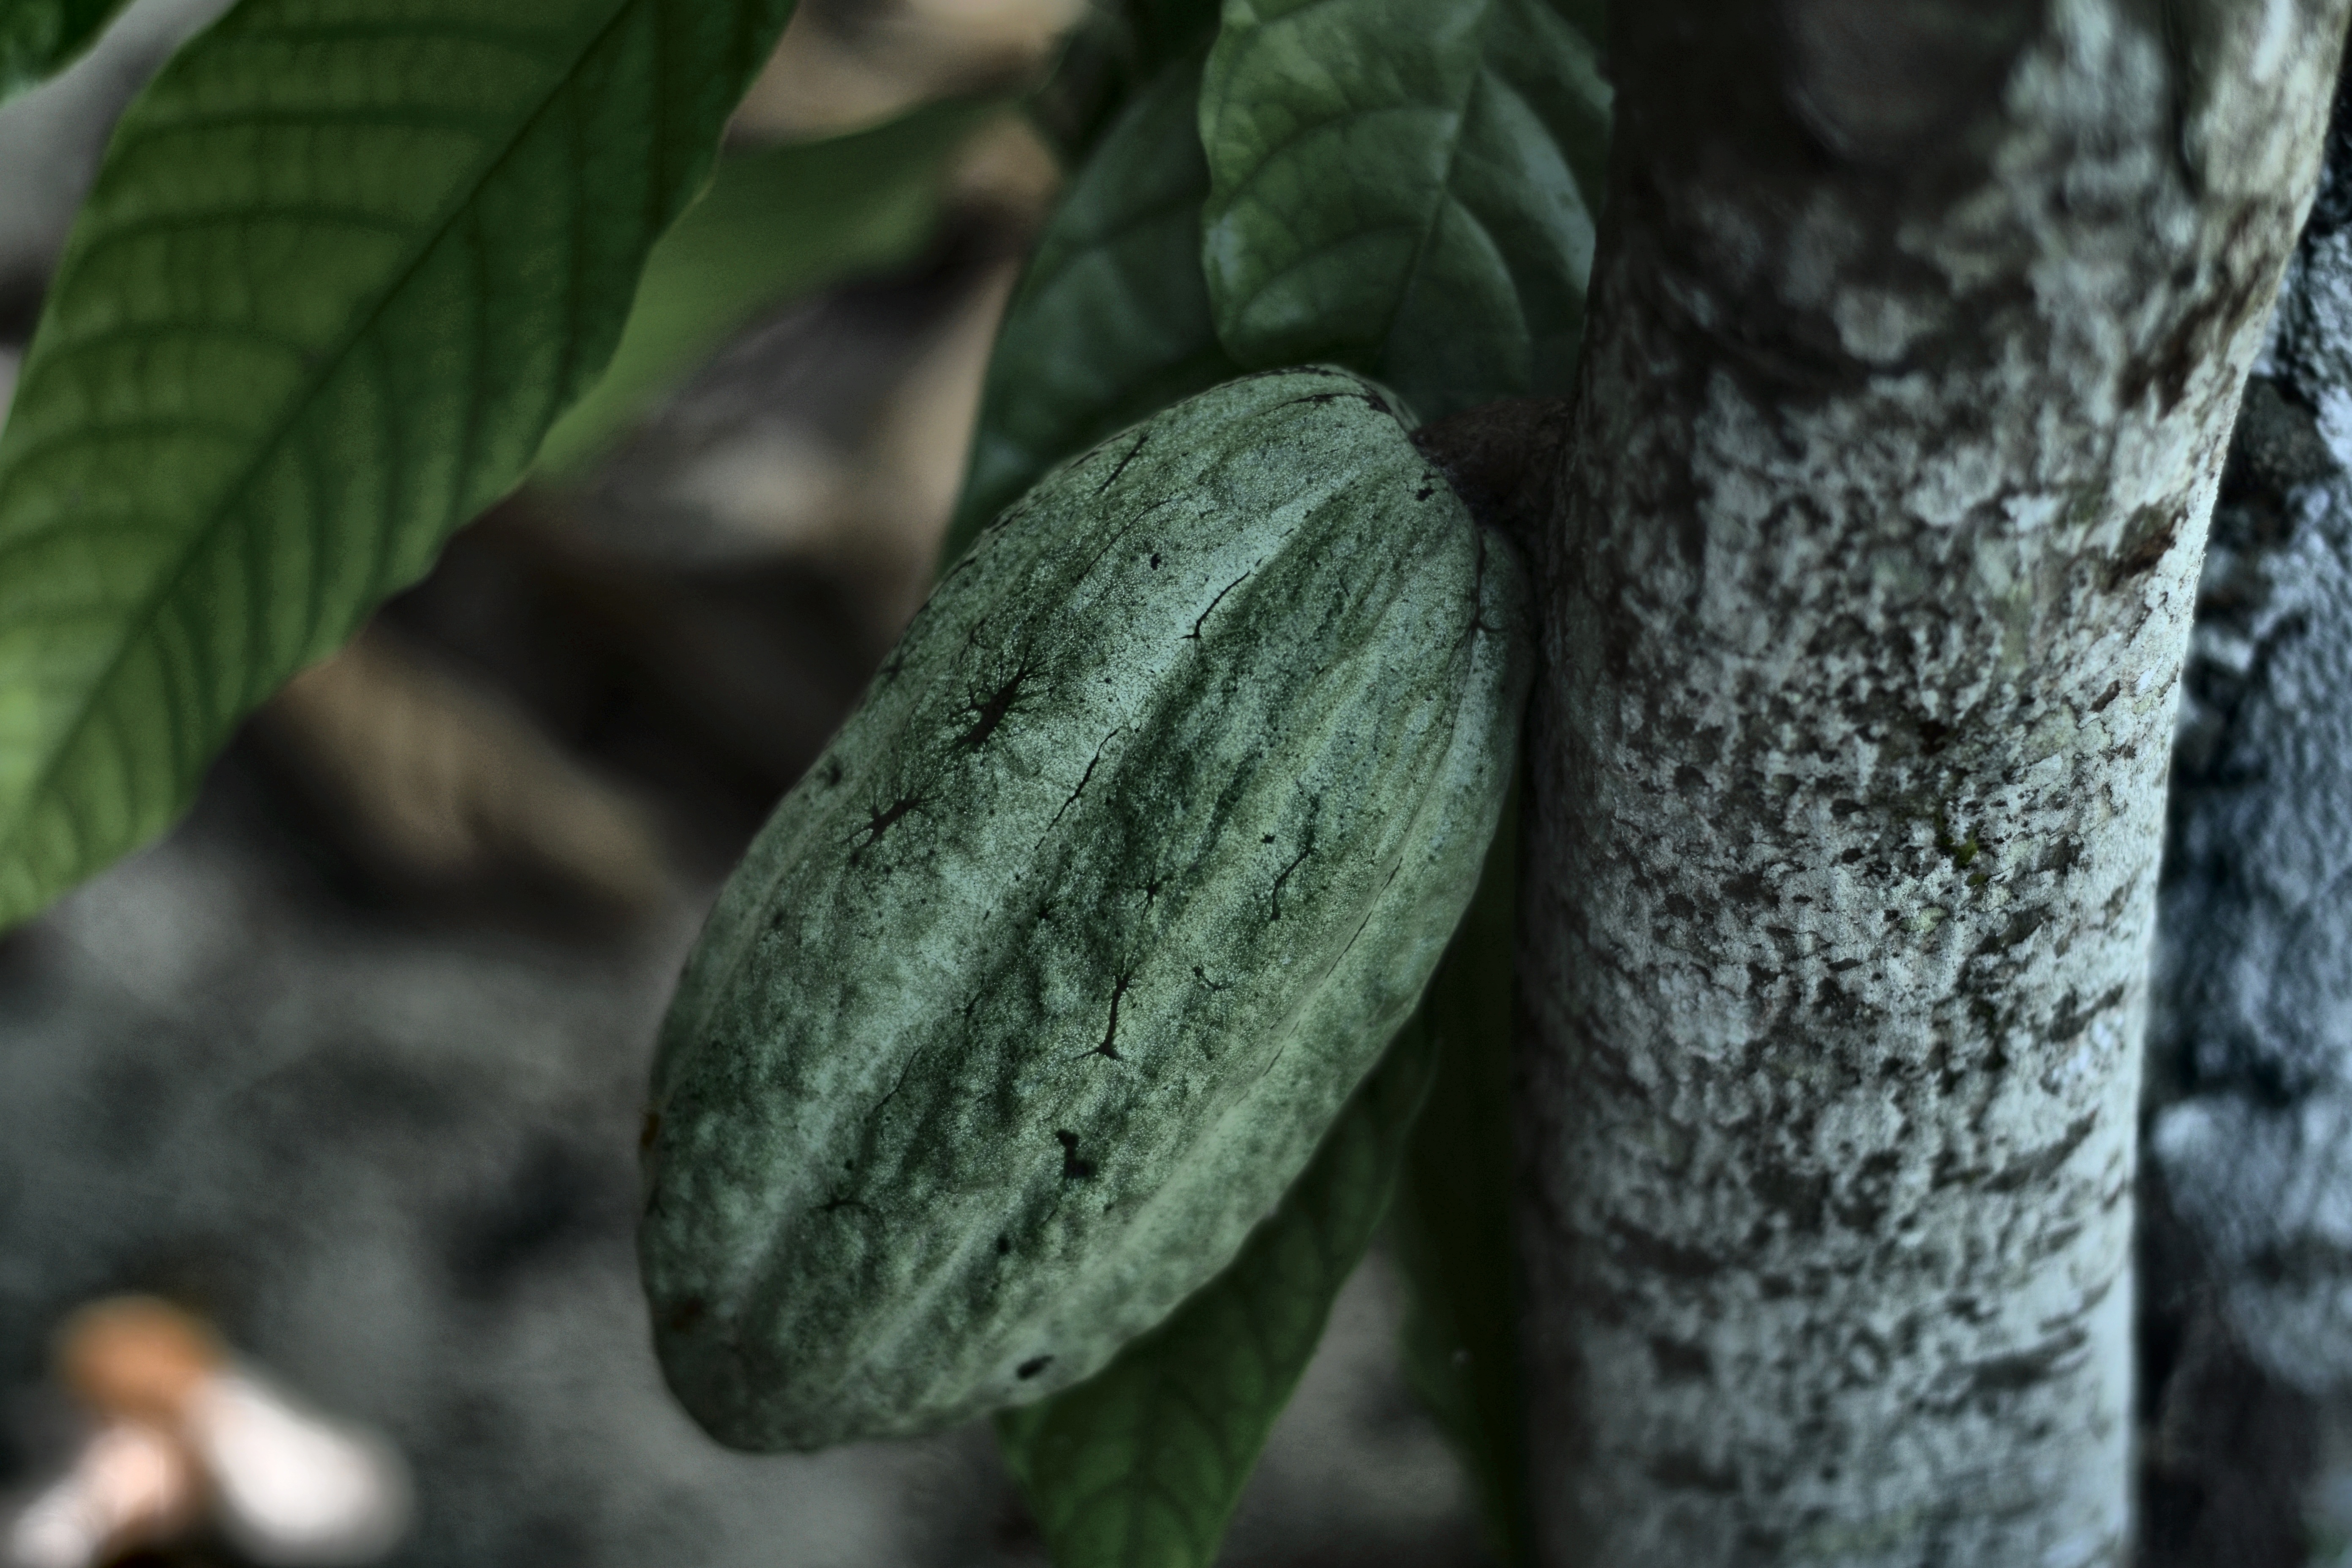
Maturity: unmature
Variety: Guiana